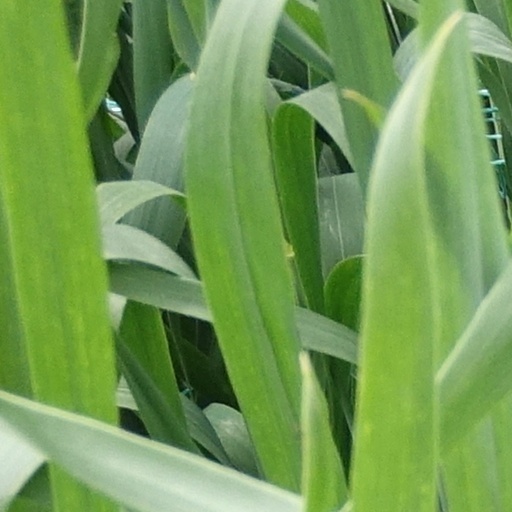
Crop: wheat